Group of Aphrodite, Pan and Eros

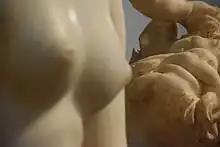
Close-up in Pan's face.

With her other hand, Aphrodite has brandished her sandal (leaving her left foot bare) as she tries to deter him. Aphrodite's winged little son Eros, the god of romantic love, is similarly trying to assist his mother fight off her assaulter by grasping Pan's right horn and pushing him away. Pan leans on a tree trunk (the statue's marble support) covered with animal's skin, and has left his hunting stick at the foot of the trunk. He has two long and pointed horns, his face is covered with fur and his furry legs end in goat's hooves. His is connected to the marble support via his left leg up to the buttocks.